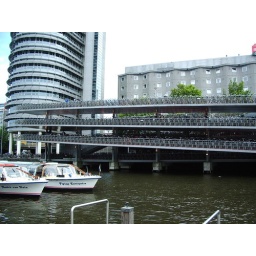
bikes near the train station